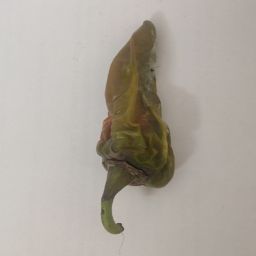
Crop: New Mexico Green Chile
Quality: Damaged